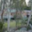
Label: house